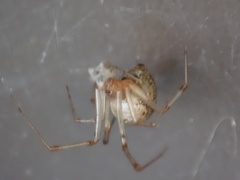
Species: Parasteatoda_tepidariorum